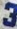
Number: 3